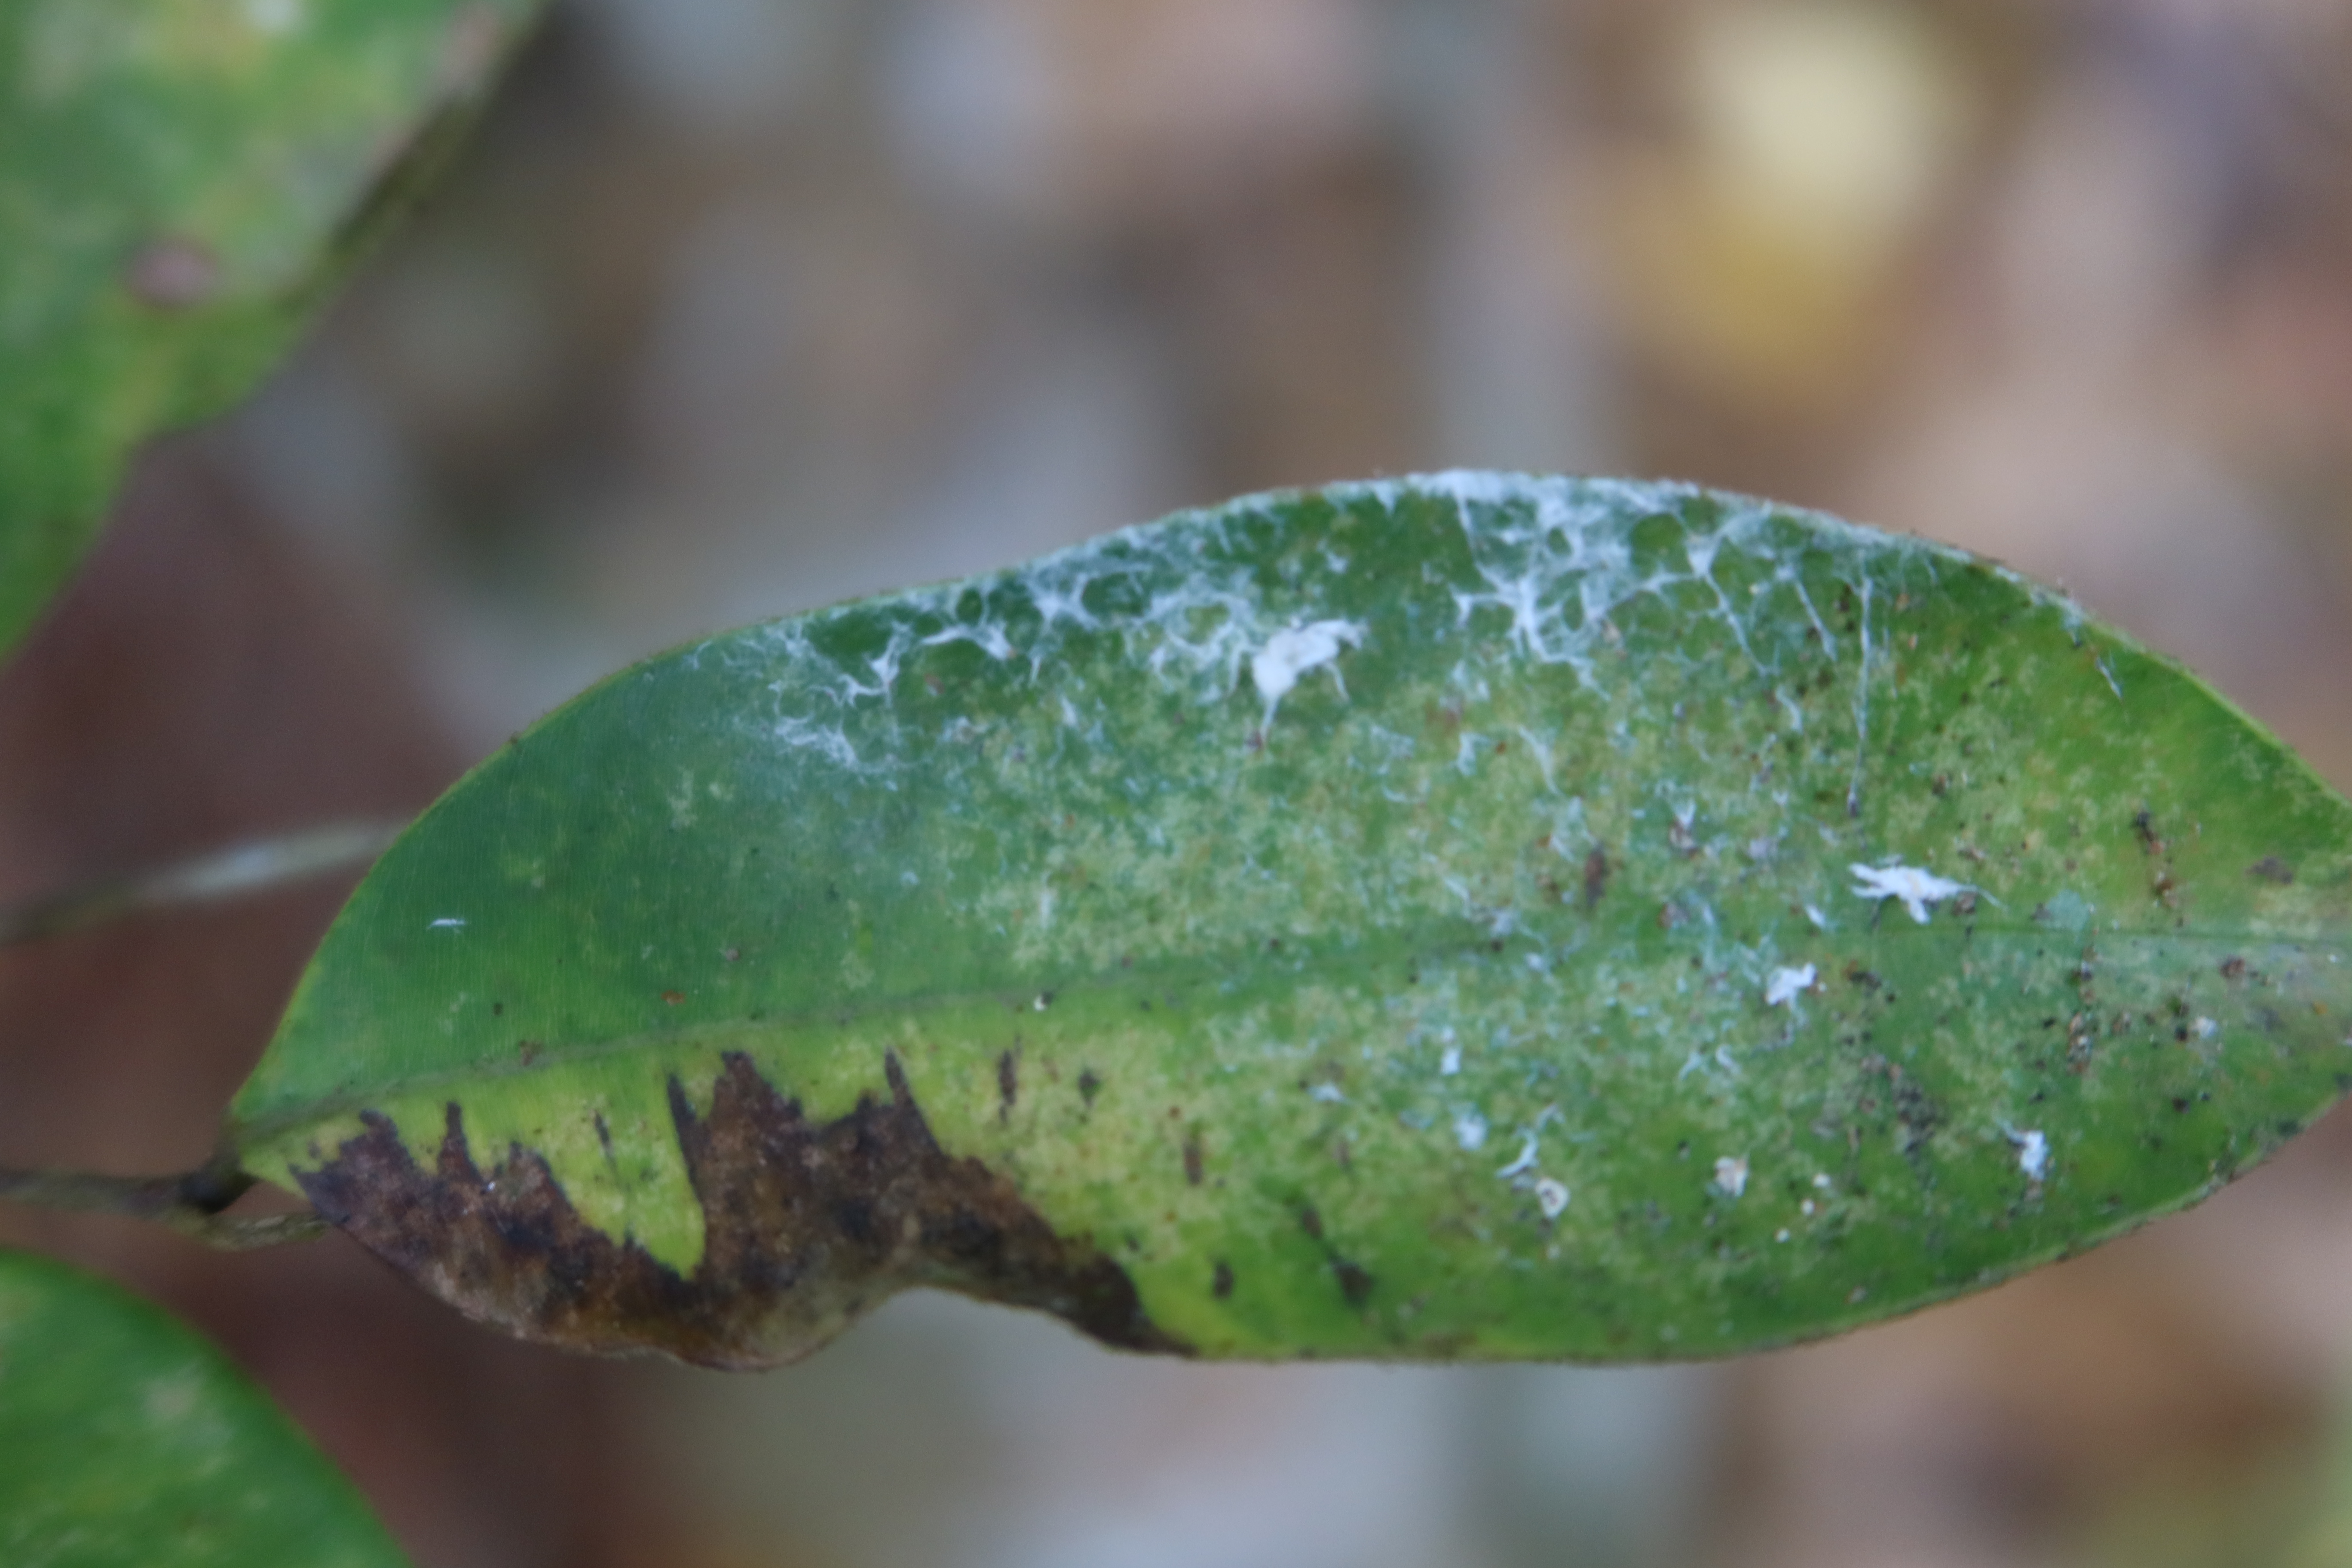
Label: Black spots